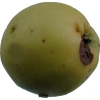
Label: Apple 13